Glocester Town Pound

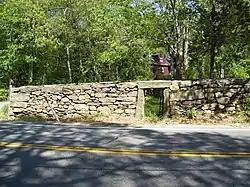

The Glocester Town Pound is a historic animal pound on Pound Road and Chopmist Hill Road in Glocester, Rhode Island.